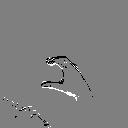
ASL letter: c